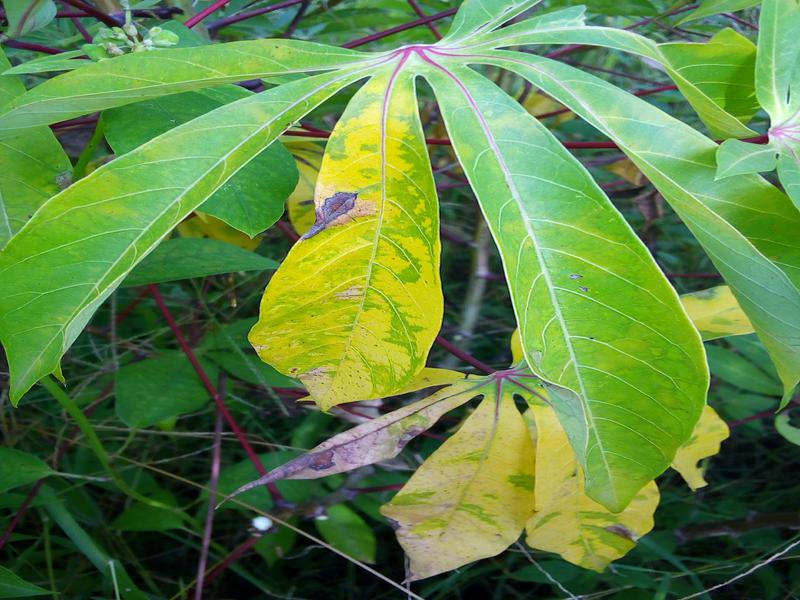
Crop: cassava
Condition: brown_streak_disease